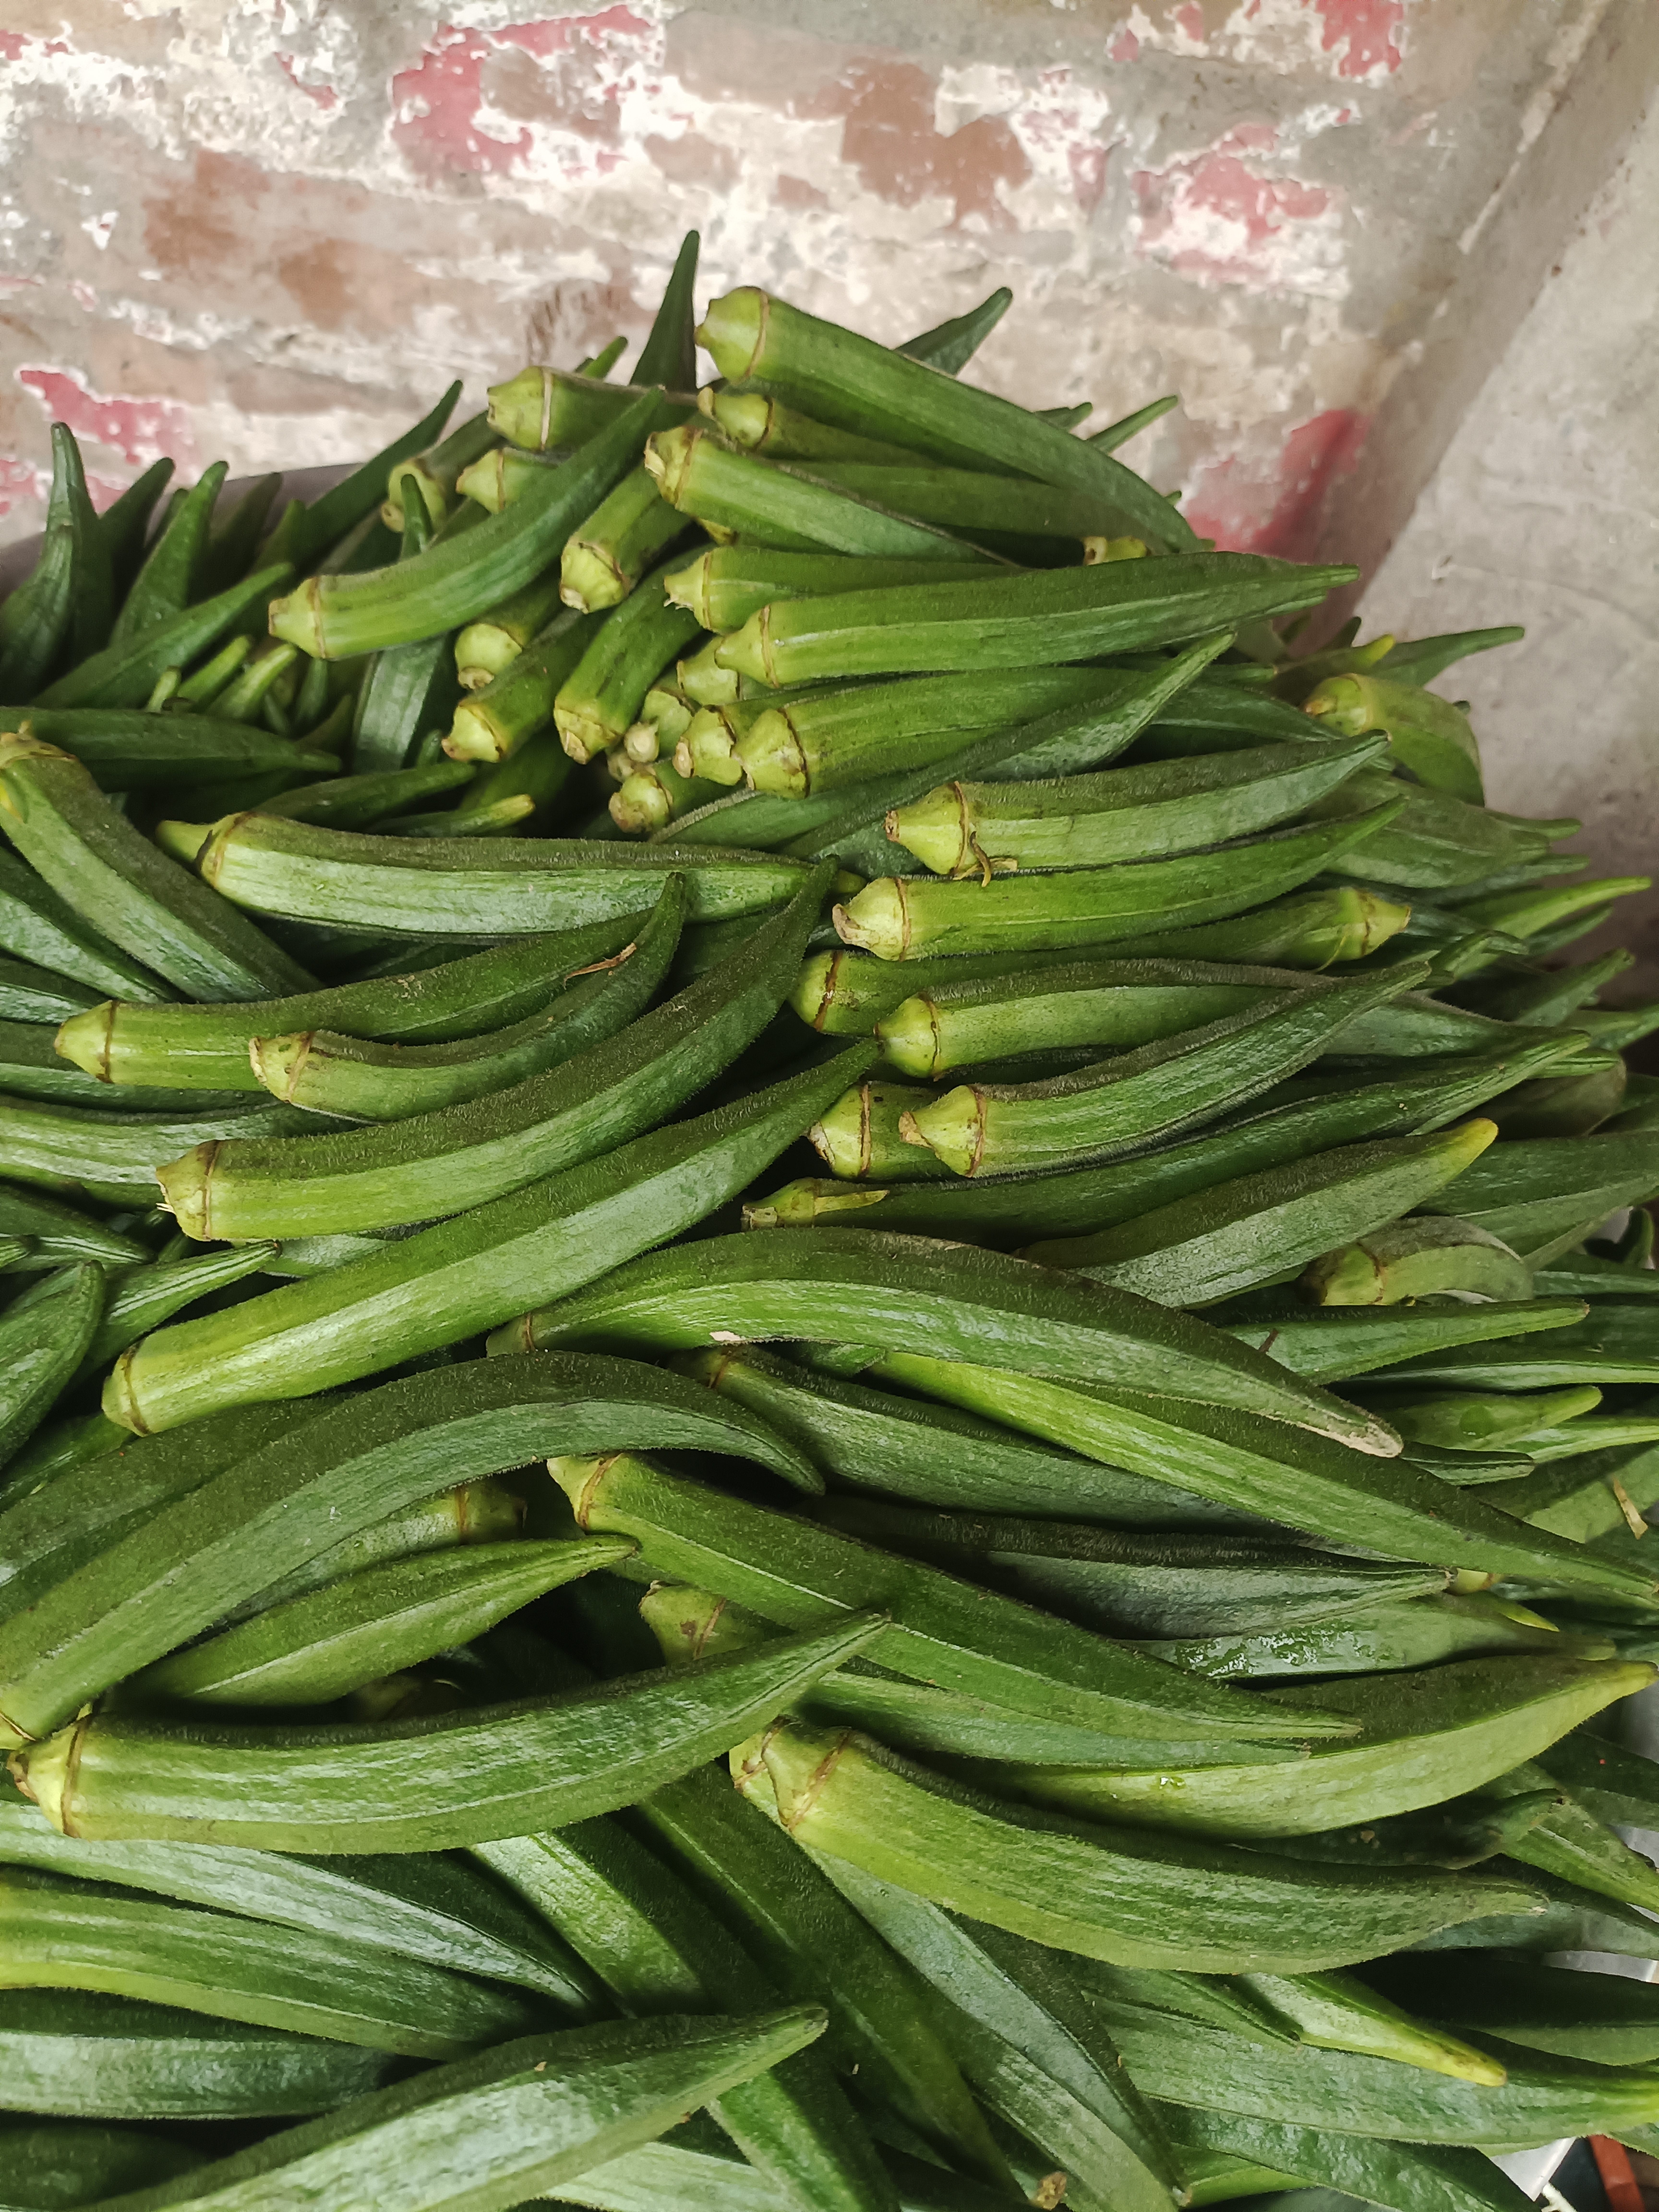
Label: Abelmoschus esculentus